Great West Aerodrome

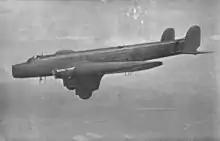
The prototype Fairey Night Bomber K1695

On 25 November 1930, the maiden flight of the Fairey Night Bomber (K1695) was the first major experimental activity at the Great West Aerodrome. On 15 March 1931, the aircraft overran the boundary at Cain's Lane during an emergency landing, requiring re-design of engine installations, major repairs and project delay. Other notable types flown from there included Fairey Fox, Fairey Gordon, Fairey Firefly IIM (biplane), Fairey Fantome, Fairey Swordfish, Fairey Albacore, Airspeed Horsa, Fairey Barracuda, Fairey Battle and Fairey Firefly (monoplane). By March 1938, a second permanent hangar and a temporary canvas Bessonneau hangar had been built.